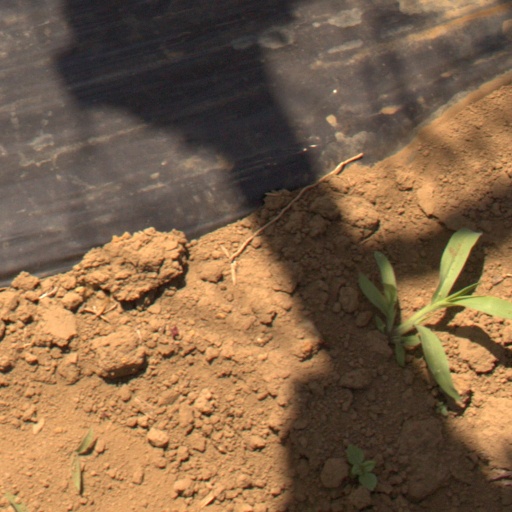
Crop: Jerusalem artichoke